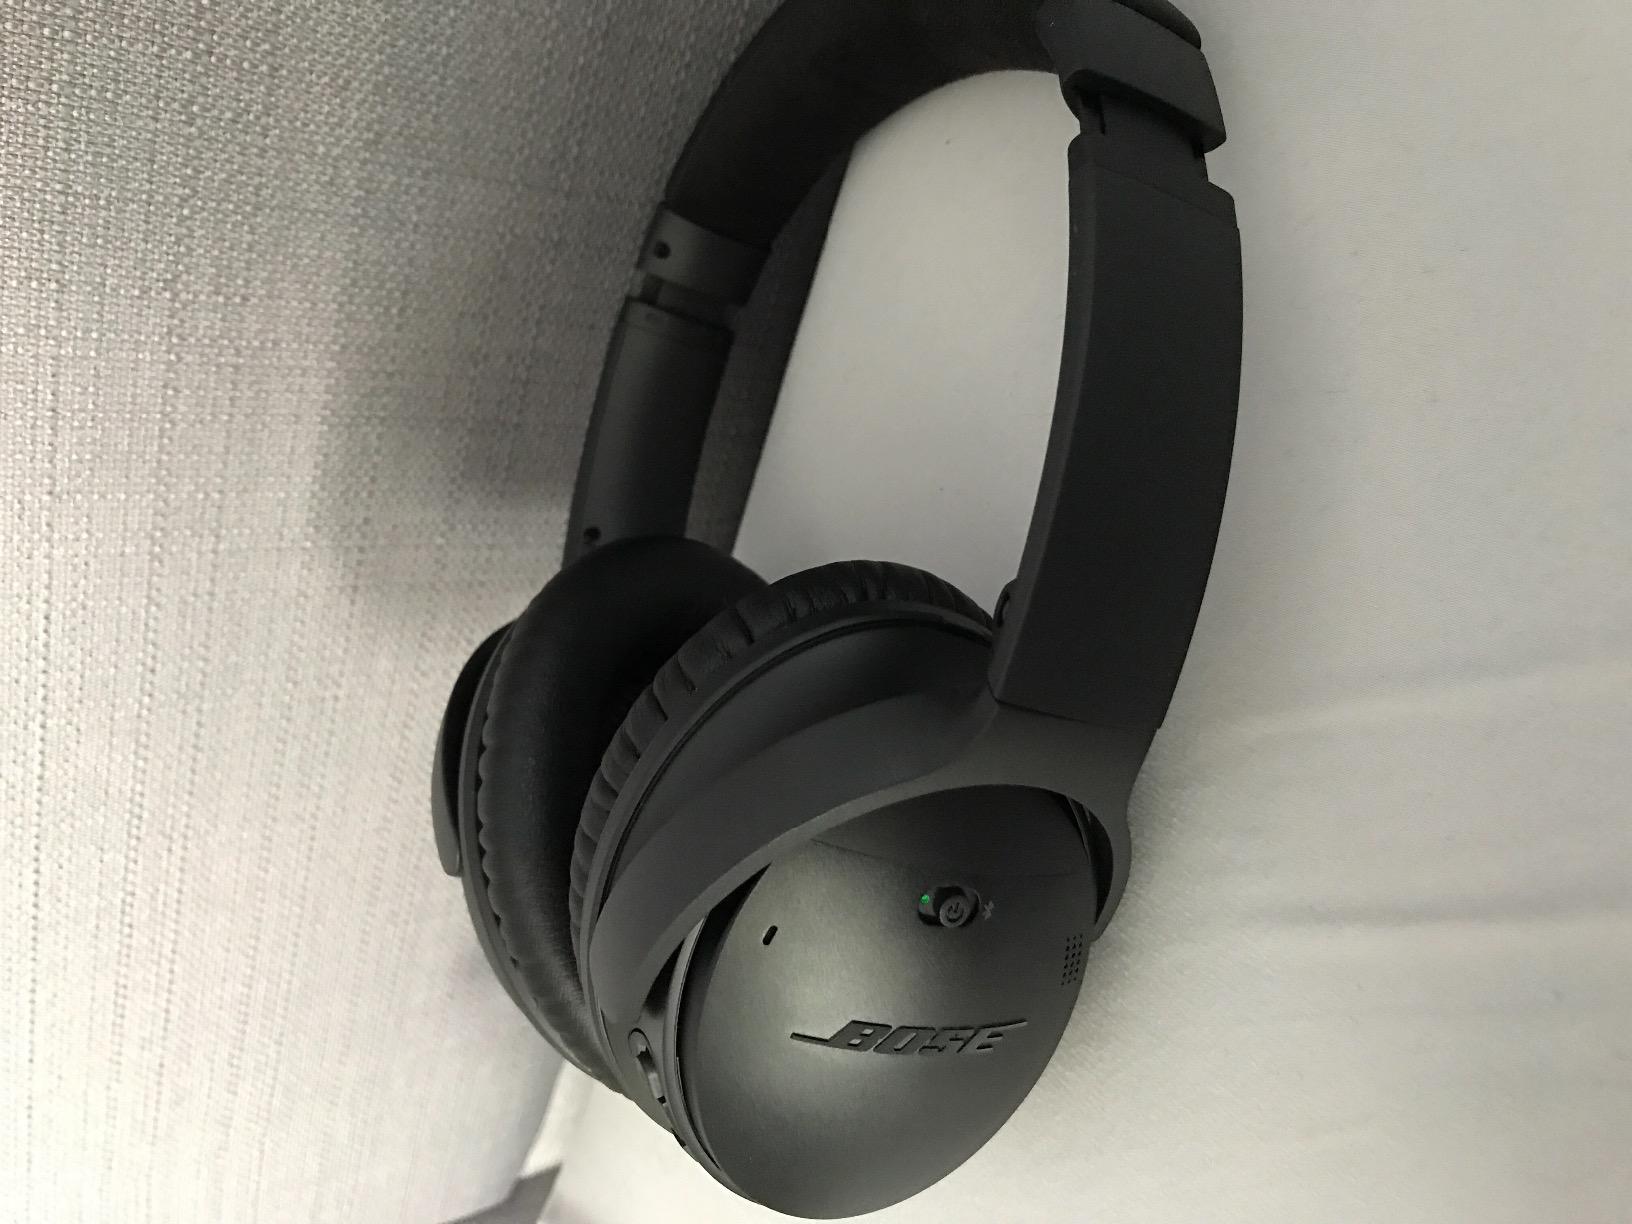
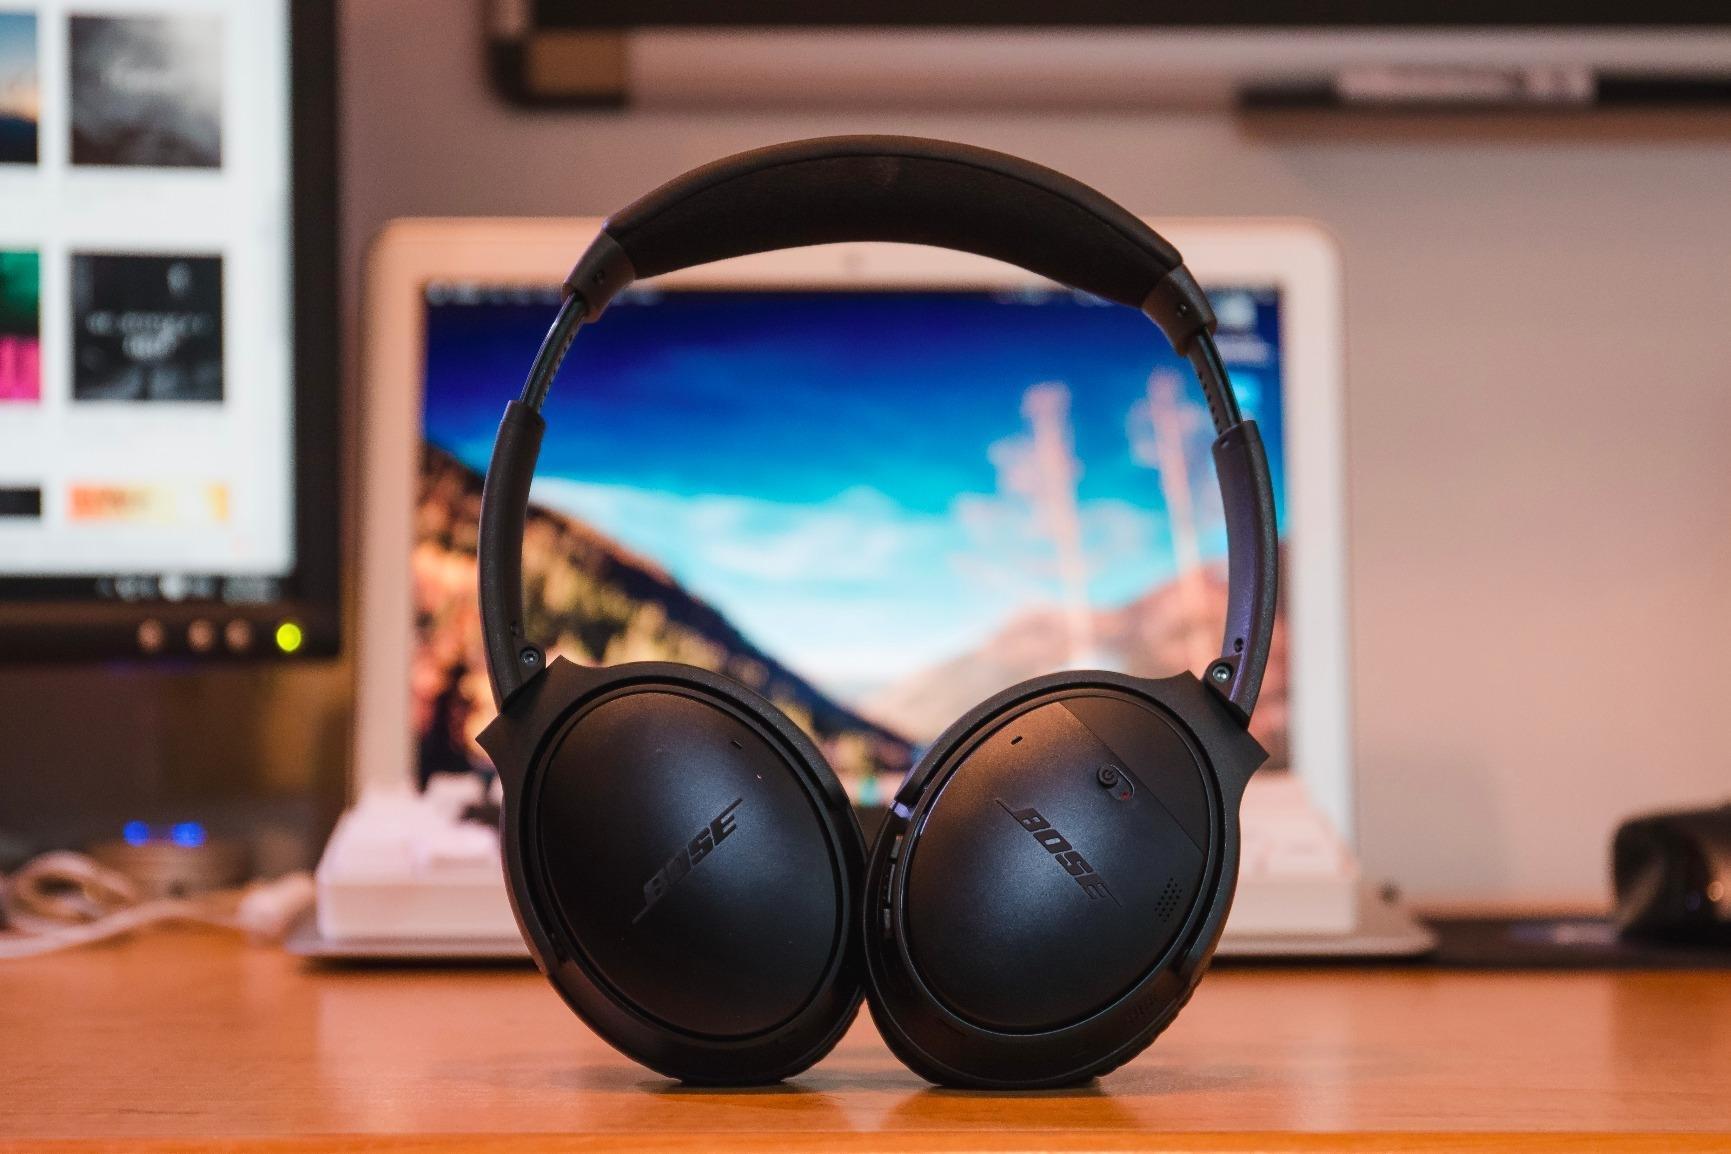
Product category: headphones
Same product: yes